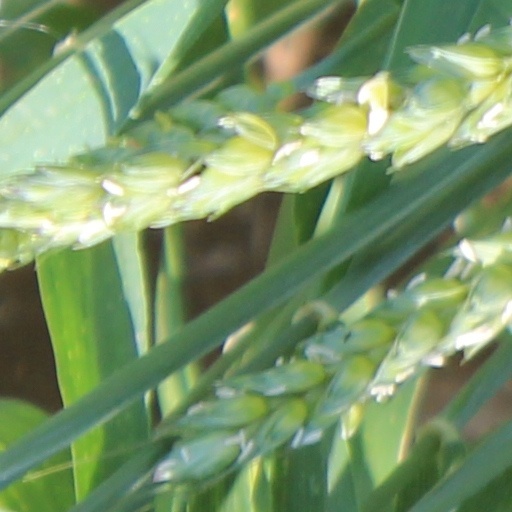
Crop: wheat